University College, Toronto

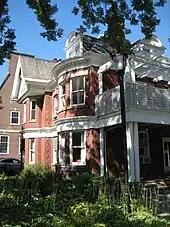
The University College Union

The University College Literary and Athletic Society, colloquially known as the 'Lit', is the oldest student government in Canada dating back to 1854. Established in 1854 as the "Literary and Scientific Society" and renamed "The University College Literary and Athletic Society" in 1921 it merged with the "University College Women's Undergraduate Association" in 1958 to become representative of all students attending the college.